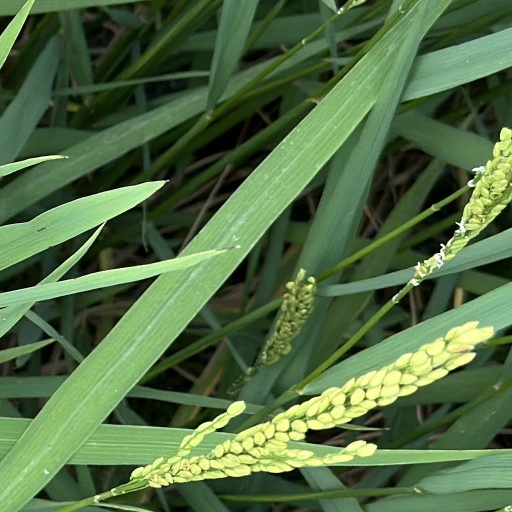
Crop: rice